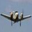
Label: airplane